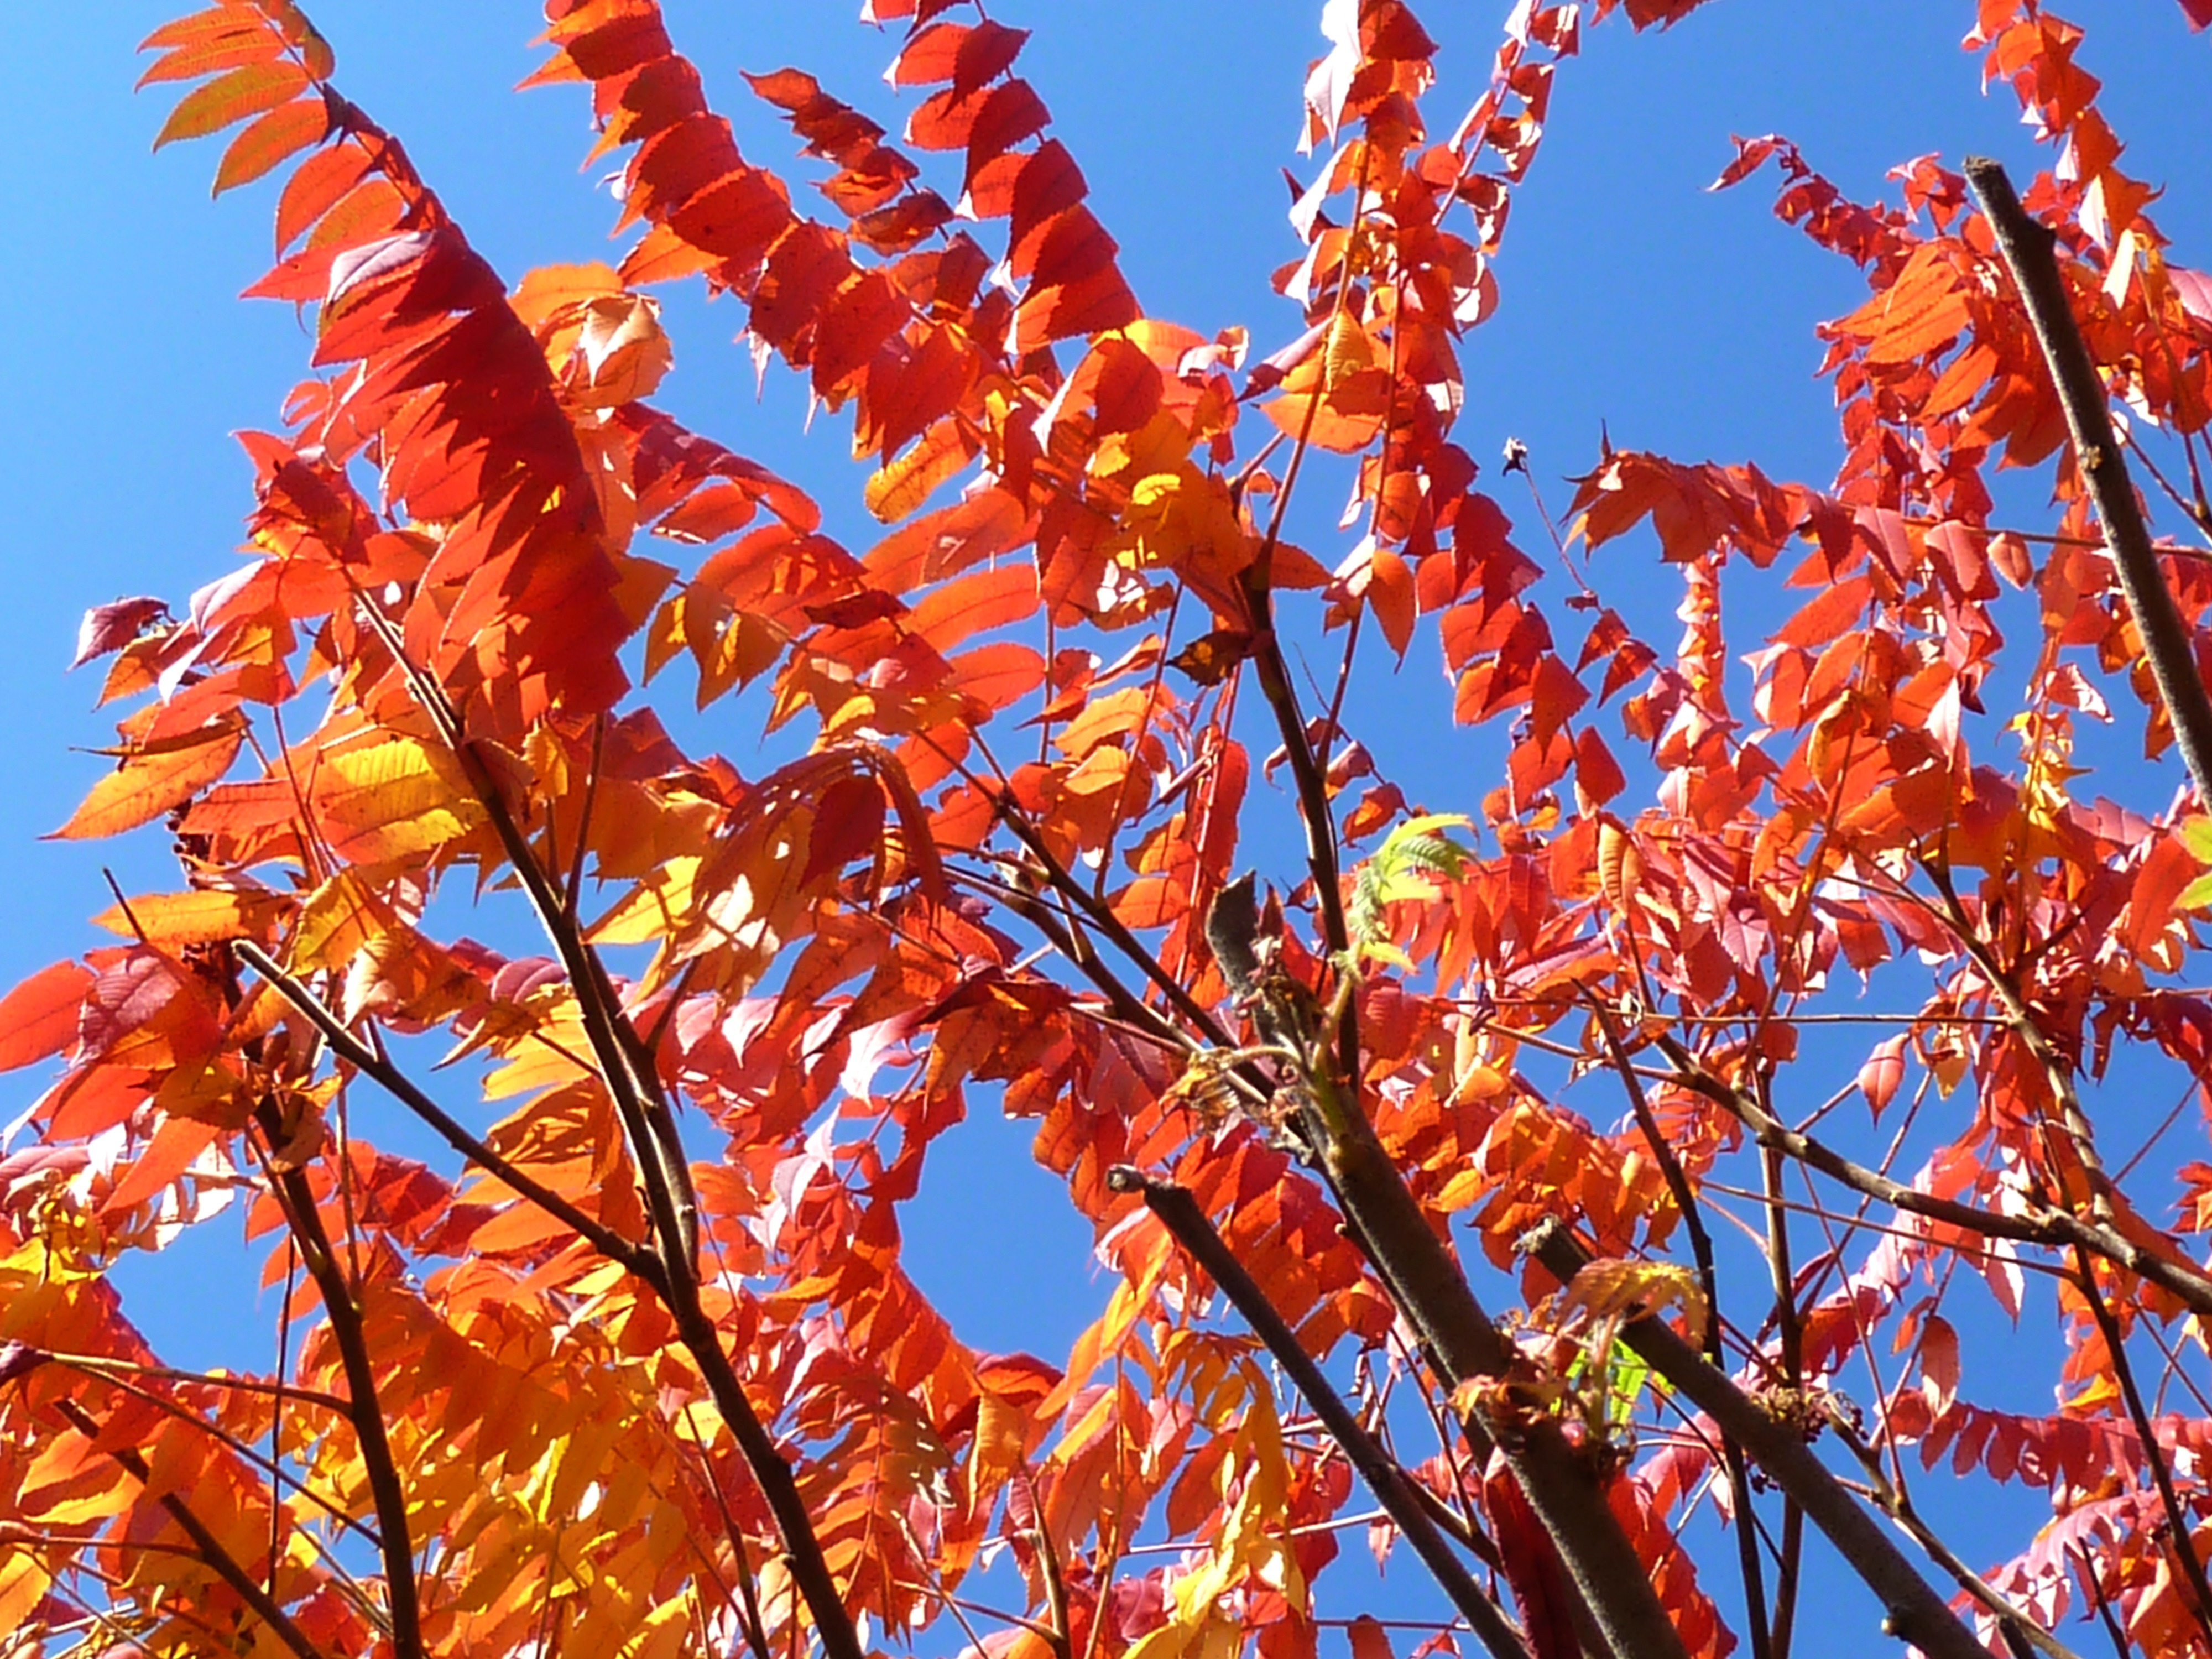
tree, nature, branch, plant, sky, leaf, fall, flower, autumn, season, twig, leaves, flowering plant, woody plant, land plant